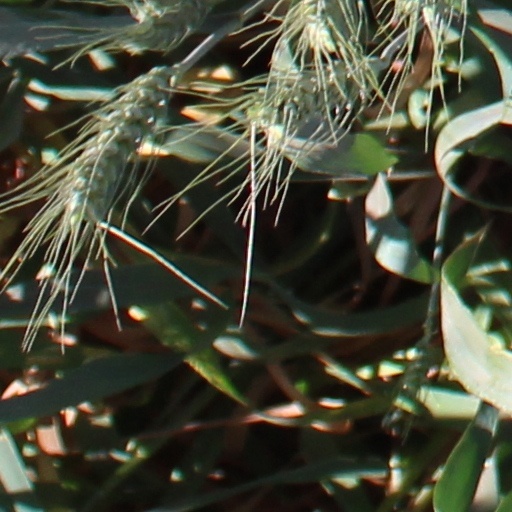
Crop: wheat